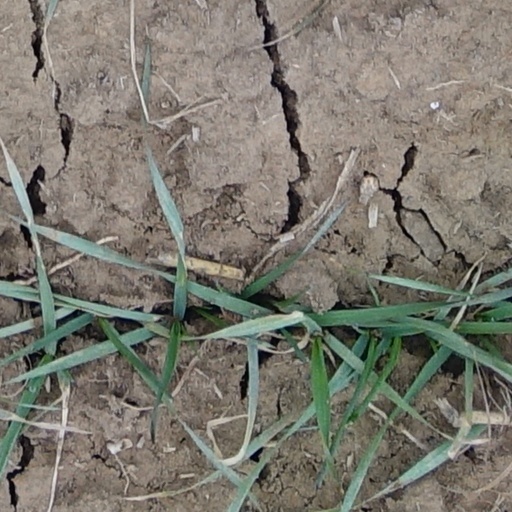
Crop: wheat